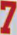
Number: 7